Chill Factor (film)

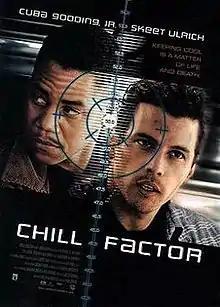
Theatrical release poster

Chill Factor is a 1999 American buddy action comedy thriller film directed by cinematographer Hugh Johnson (in his only directorial effort) and starring Cuba Gooding Jr. and Skeet Ulrich. The film centers on two unwitting civilians who are forced to protect a deadly chemical weapon from the hands of a group of mercenaries planning to sell the weapon to the highest bidder. The film had negative reviews from film critics, and was one of the biggest box office flops in history, grossing $11.8 million worldwide on an estimated $34–70 million budget.